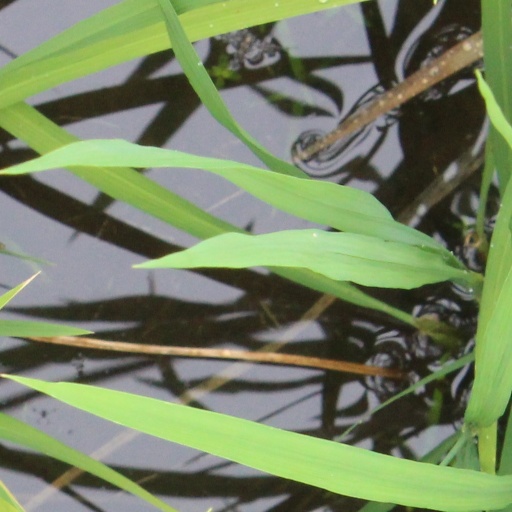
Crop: rice